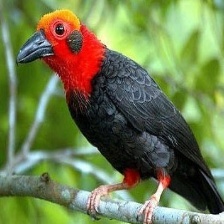
Species: BORNEAN BRISTLEHEAD
Scientific name: PITYRIASIS GYMNOCEPHALA